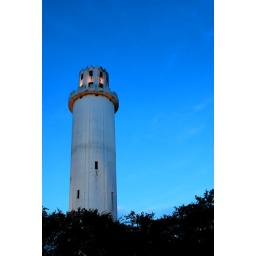
The Sulpher Springs water tower in Tampa just before sunrise.